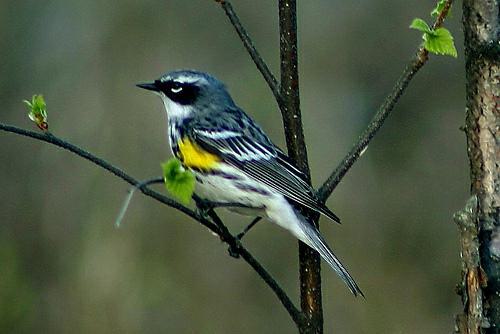
A photo of a myrtle warbler